Sport in Leeds

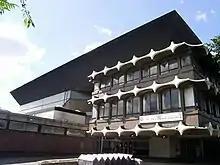
The Leeds International Pool

There is one racecourse within the Leeds City area, and that is Wetherby Racecourse. Wetherby is a National Hunt racecourse (incidentally the only one in Yorkshire). West Yorkshire has a flat racecourse at Pontefract. Racedays attract people from across the UK to Wetherby. Wetherby is a medium-sized racecourse (although one of the larger ones in Yorkshire). The nearest major racecourse to Leeds is York.